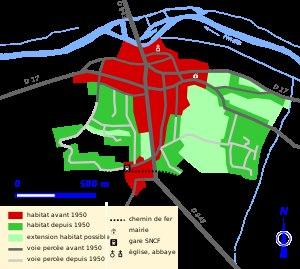
Cormery est une commune française de la vallée de l'Indre située dans le département d'Indre-et-Loire en région Centre-Val de Loire.